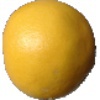
Label: Grapefruit White 1